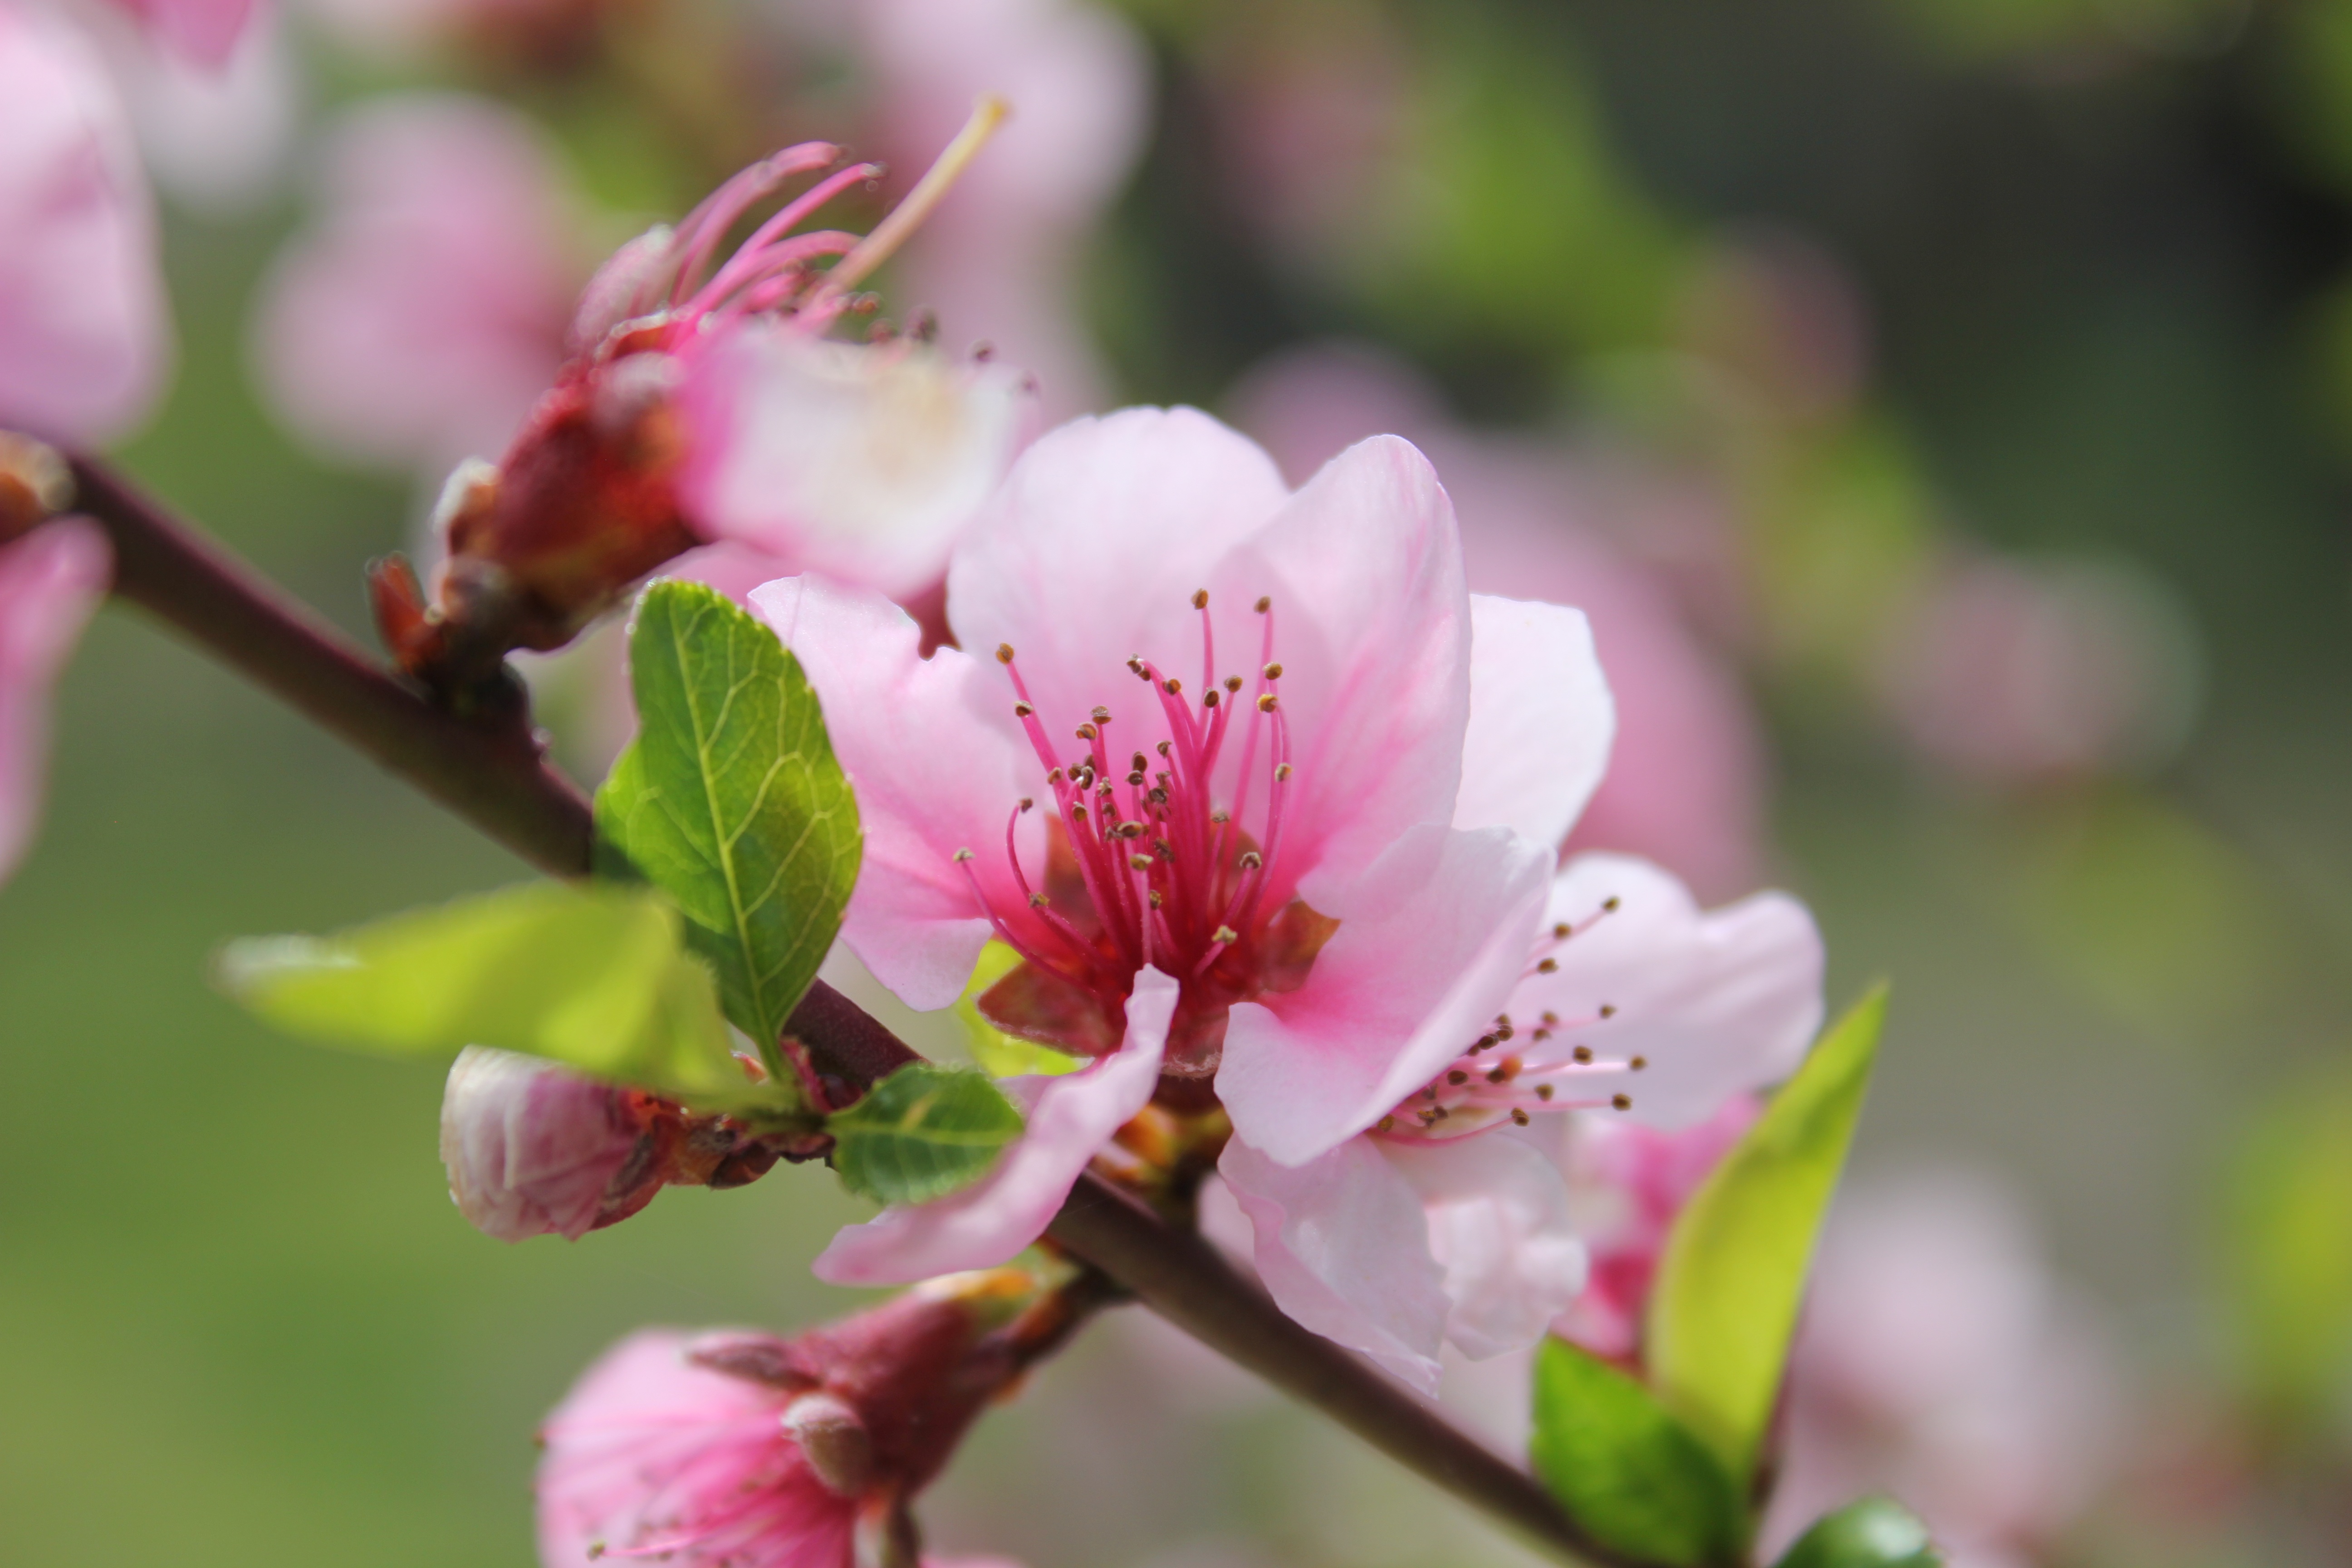
nature, branch, blossom, plant, fruit, flower, petal, food, spring, produce, botany, pink, flora, flowers, shrub, macro photography, flowering plant, signs of spring, woody plant, land plant